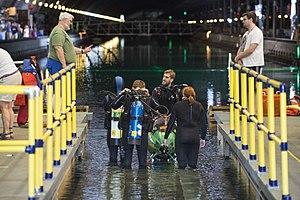
Un sous-marin à propulsion humaine est un véhicule de forme hydrodynamique non pressurisé utilisant uniquement comme énergie pour son déplacement la force musculaire. Ce sont des prototypes conçus essentiellement pour des programmes de recherche universitaire portant sur la mécanique des fluides, la biomécanique, la mécanique, l'étude des propriétés des matériaux.